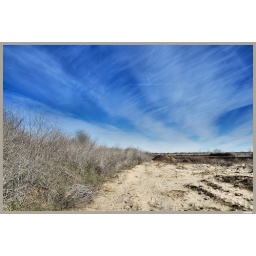
On request the blue sky above Millingen on March 07 2010